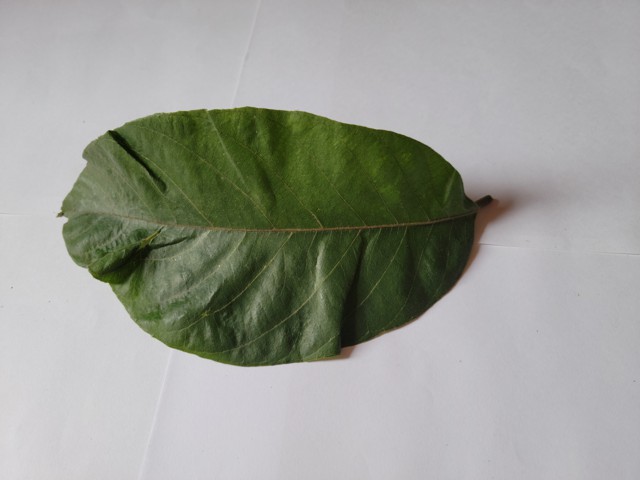
Plant: chapalish